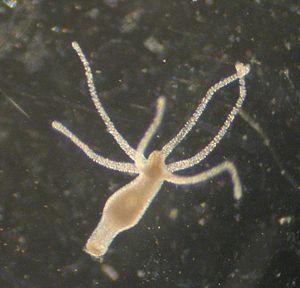
Voici une liste de diverses espèces animales classées par le nombre de neurones constituant l'ensemble de leur système nerveux. Ces chiffres sont des estimations calculées en multipliant la densité des neurones chez un animal particulier par le volume moyen du cerveau de l'animal. Le ver nématode Caenorhabditis elegans est la seule espèce citée pour laquelle le nombre de neurones a pu être compté.
Hydra vulgaris est une espèce d'hydre d'eau douce de petite taille.